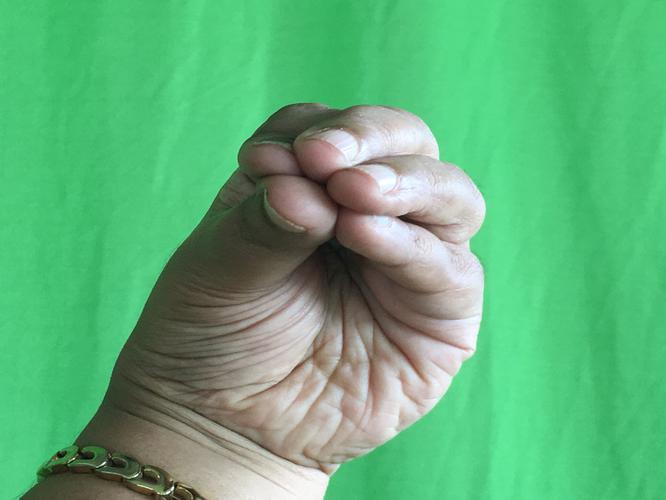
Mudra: Mukulam
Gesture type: single_hand